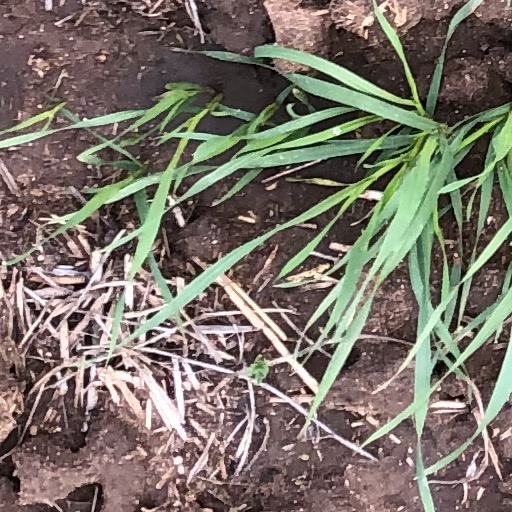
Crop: wheat